Competitive learning

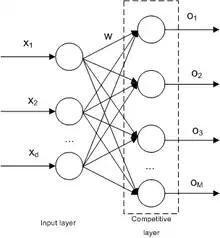
Competitive neural network architecture

Competitive Learning is usually implemented with Neural Networks that contain a hidden layer which is commonly known as “competitive layer”. Every competitive neuron is described by a vector of weights formula_1 and calculates the similarity measure between the input data formula_2 and the weight vector formula_3 .